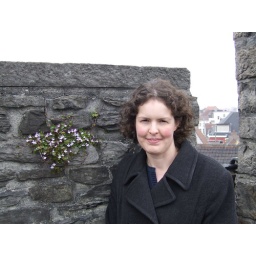
At the top of the castle they had random flowers growing in the wall.